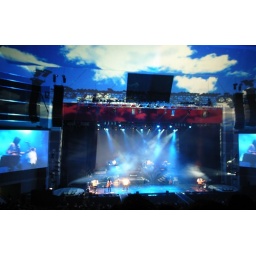
blue sky in TICC